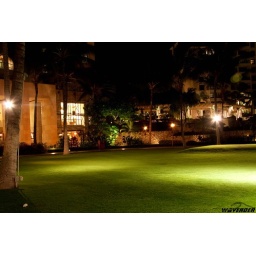
Nice green grass in front of the KONA TOWER..